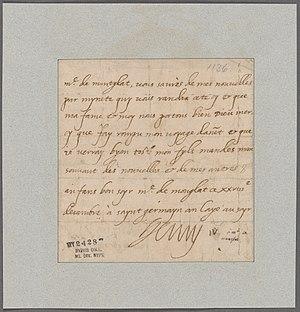
Robert II de Harlay, baron de Montglat, né vers 1550 et mort le 13 juillet 1607, est Premier Maître d'hôtel du roi Henri IV.